Ben Eastman

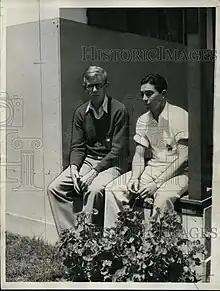
Ben Eastman, left, and Bill Carr at the Olympic Village in 1932

Benjamin Bangs Eastman (July 19, 1911 – October 6, 2002), alias "Blazin' Ben", was an American middle distance runner. He was born in Burlingame, California, and graduated from Stanford University in 1933.